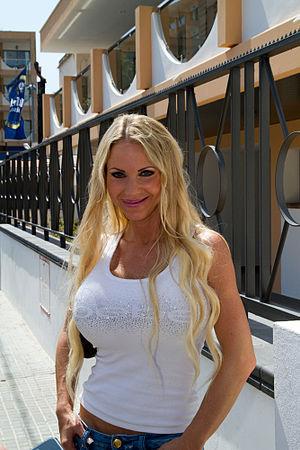
Annina Ucatis est une actrice de films pornographiques, active de 2007 à 2009 sous les noms d'Annina Hill et Vanity Svenson, devenue animatrice de télévision et chanteuse.